Nahum Admoni

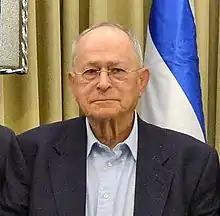

Nahum Admoni (born November 21, 1929) is an Israeli former intelligence officer who served as the Director-General of the Mossad from 1982 to 1989.